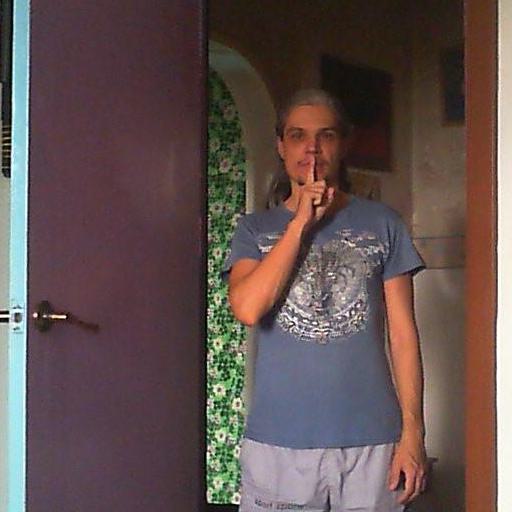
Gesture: mute